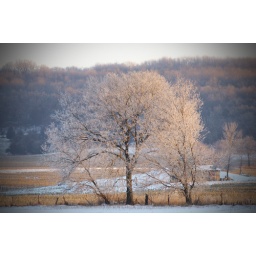
winter tree in field